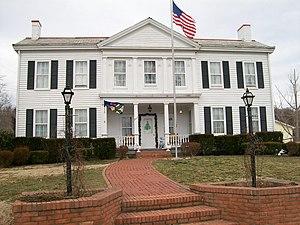
Belpre est une municipalité américaine située dans le comté de Washington en Ohio. Lors du recensement de 2010, sa population est de 6 441 habitants.